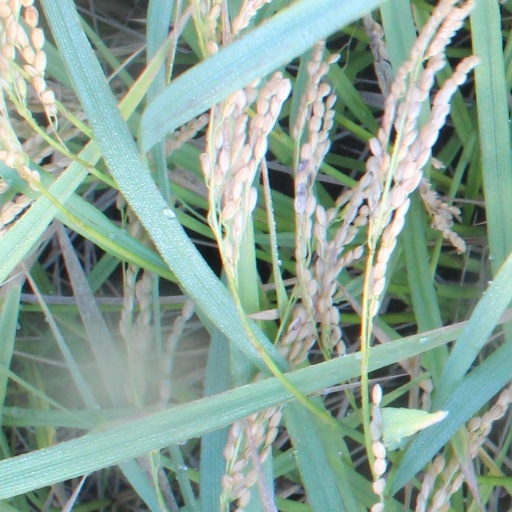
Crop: rice